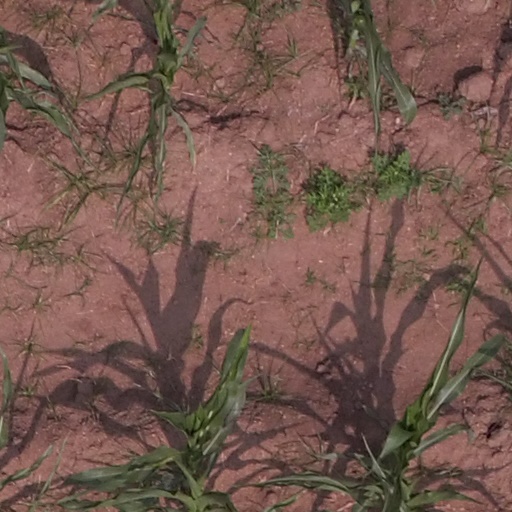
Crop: maize; corn